History of Mar Qardagh

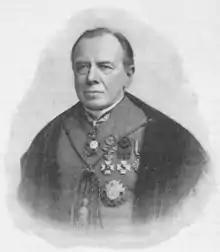
Photograph of Jean Baptiste Abbeloos in L'Université de Louvain. Coup d'oeil sur son histoire et ses institutions, 1425–1900, Bruxelles, Bulens, 1900, p. 91.

The text was first edited by Jean Baptiste Abbeloos, and published in his "Acta Mar Kardaghi, Assyriae Praefecti, qui sub Sapore II Martyr Occubit, AB 9" (1890). The manuscript he used was an 1869 copy made in Mosul from an original medieval manuscript he had received from E. G. Khayyath, the Chaldean archbishop of Diyarbakır. The manuscript (MS Diyarbakir Syriac. 96) was dated by Khayyath to the seventh or eighth century AD. It also contains "Acts" of martyrs persecuted by the Sasanian Empire between the periods of the fourth and seventh century AD. The manuscript was originally stored at the church of St. Pathion in Diyarbakir but was displaced following the First World War. The manuscript was eventually transferred to Iraq where its current condition is unknown.